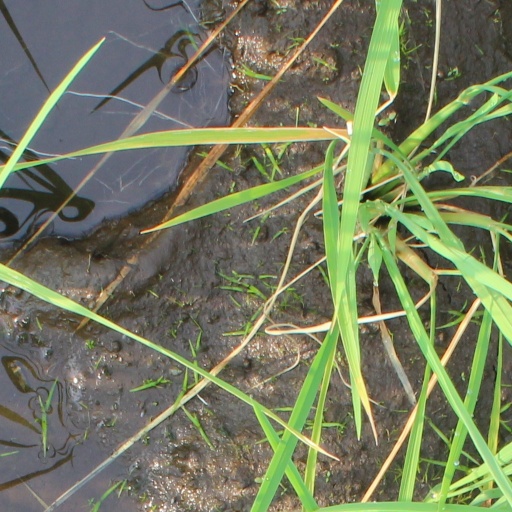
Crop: rice